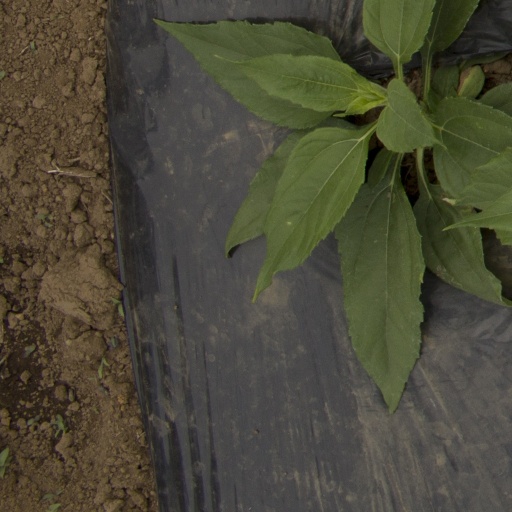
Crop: Jerusalem artichoke